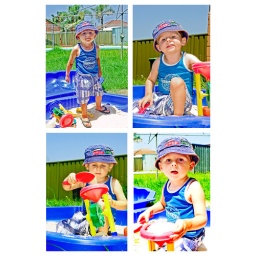
Playing in the sand pit at Nana's house